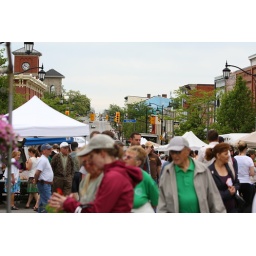
I focused on the street sign here. Not in love with the result but oh well.